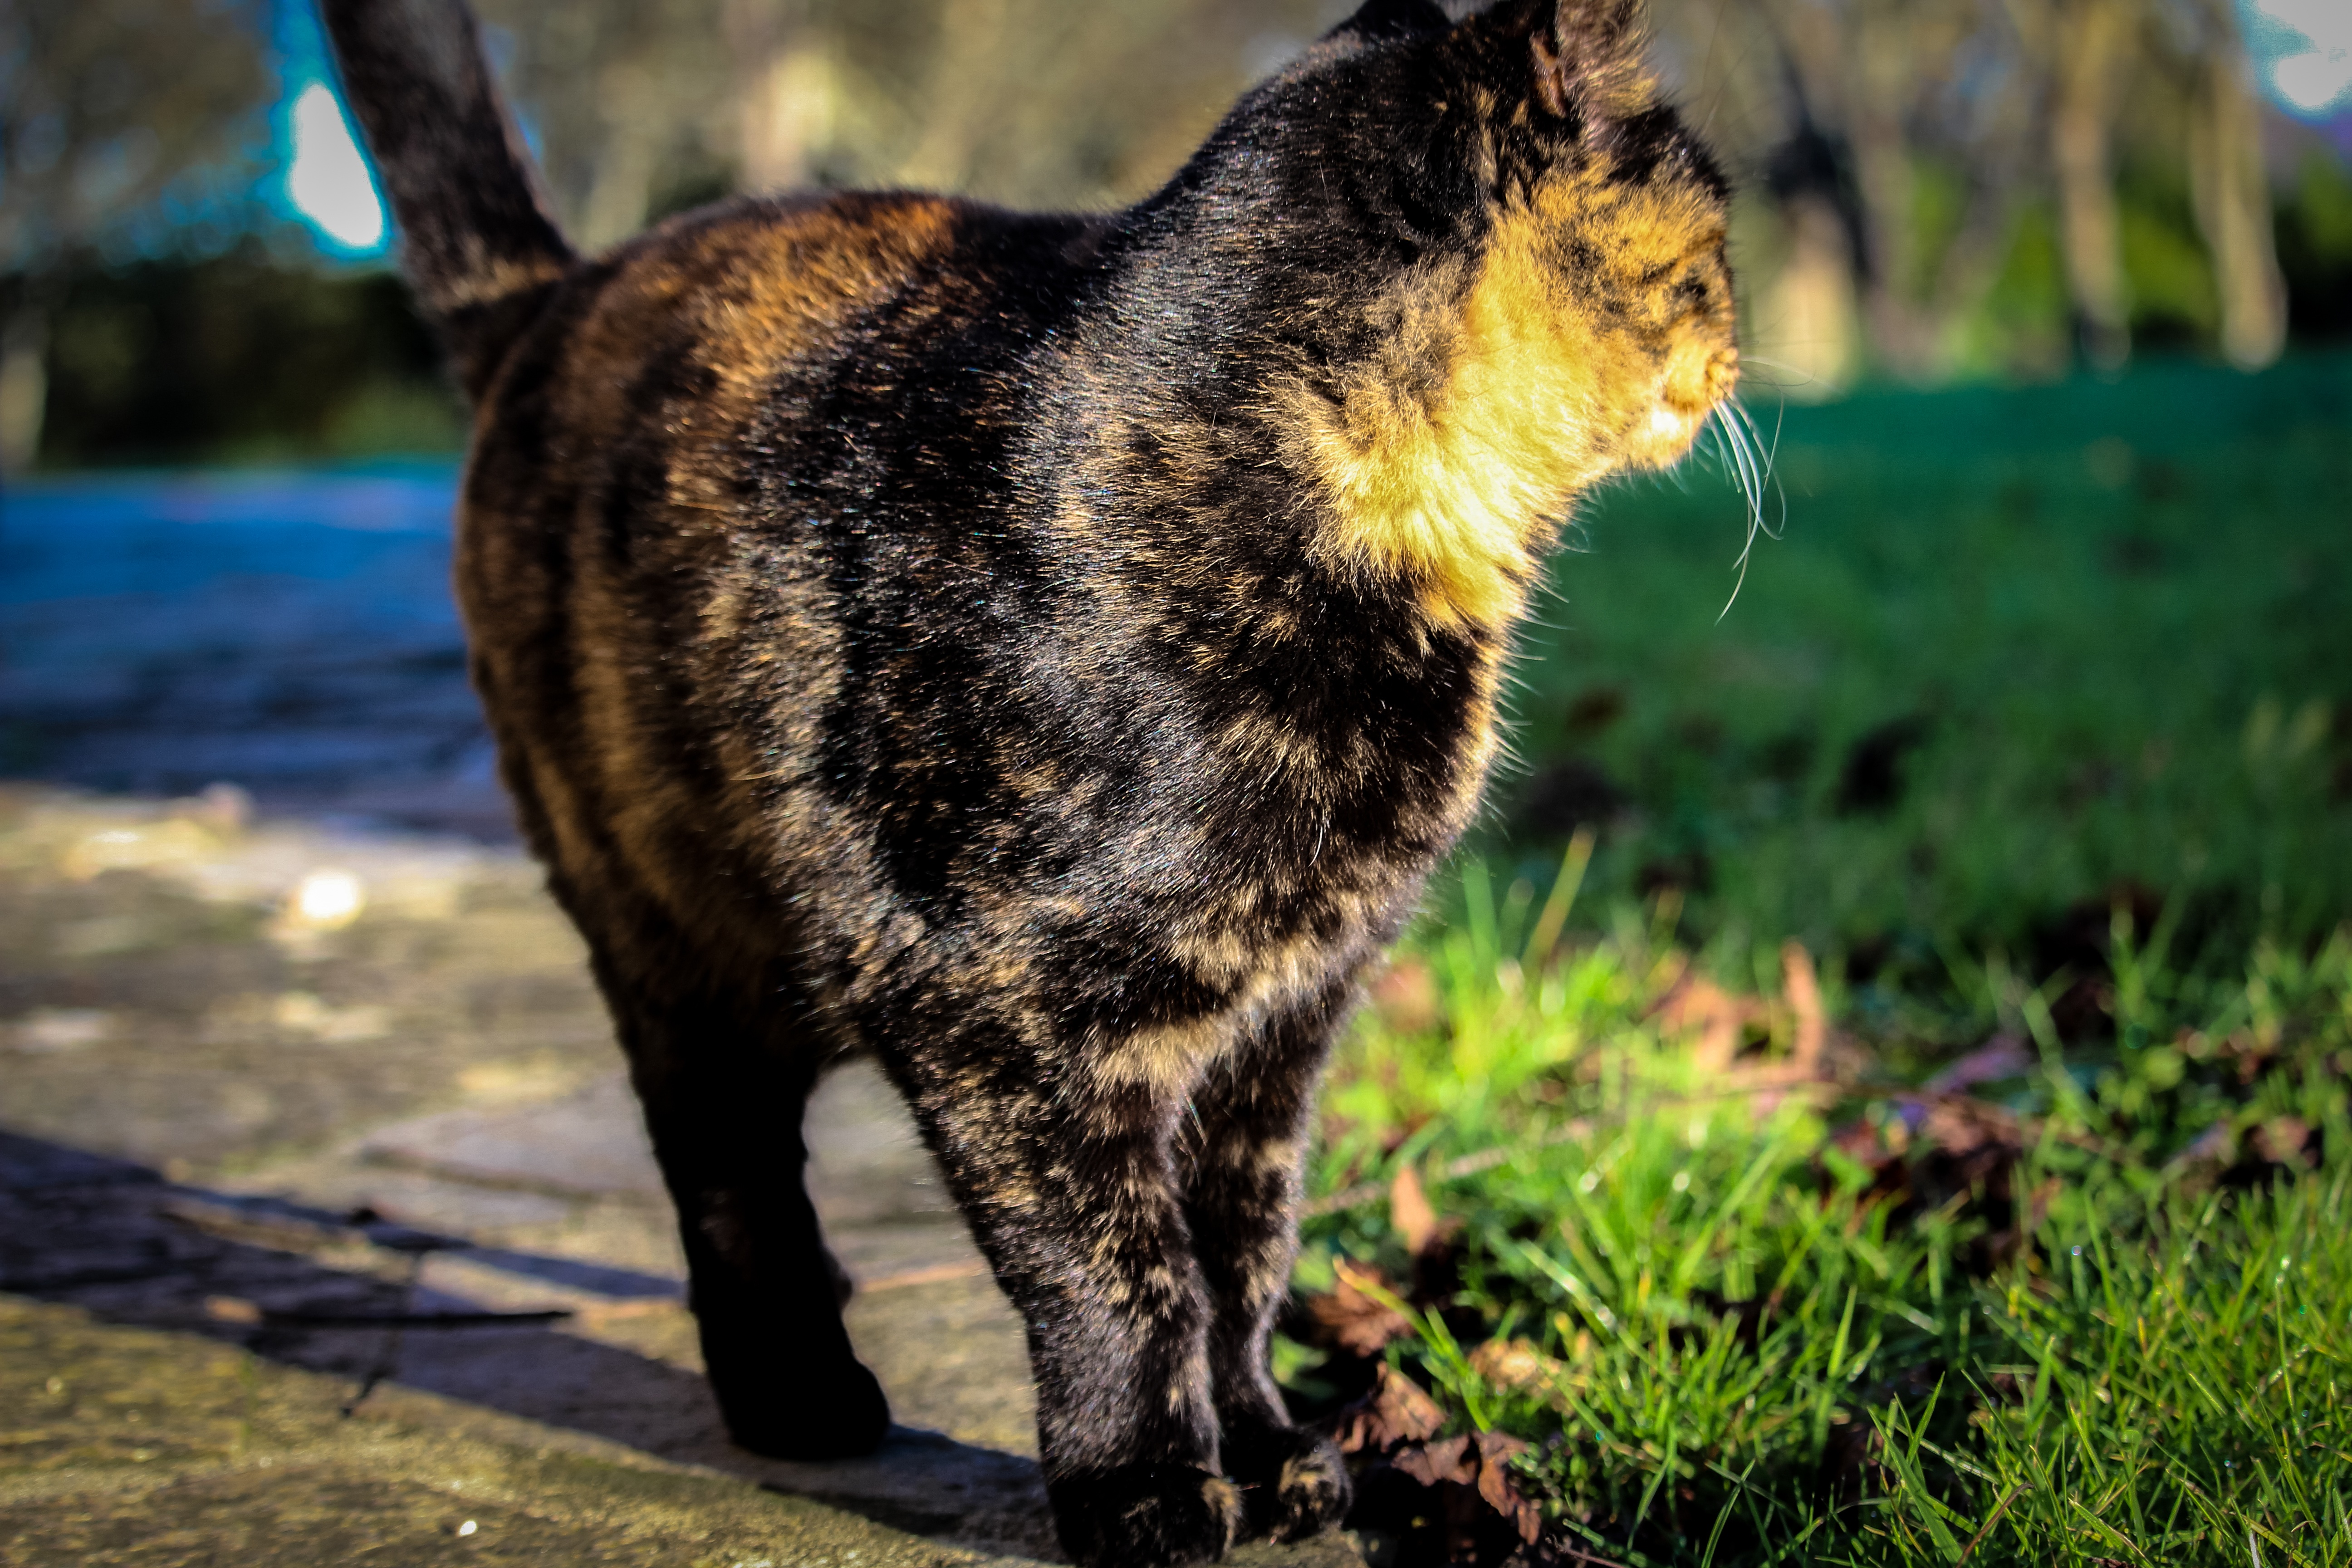
wildlife, cat, mammal, fauna, whiskers, vertebrate, wild cat, small to medium sized cats, cat like mammal